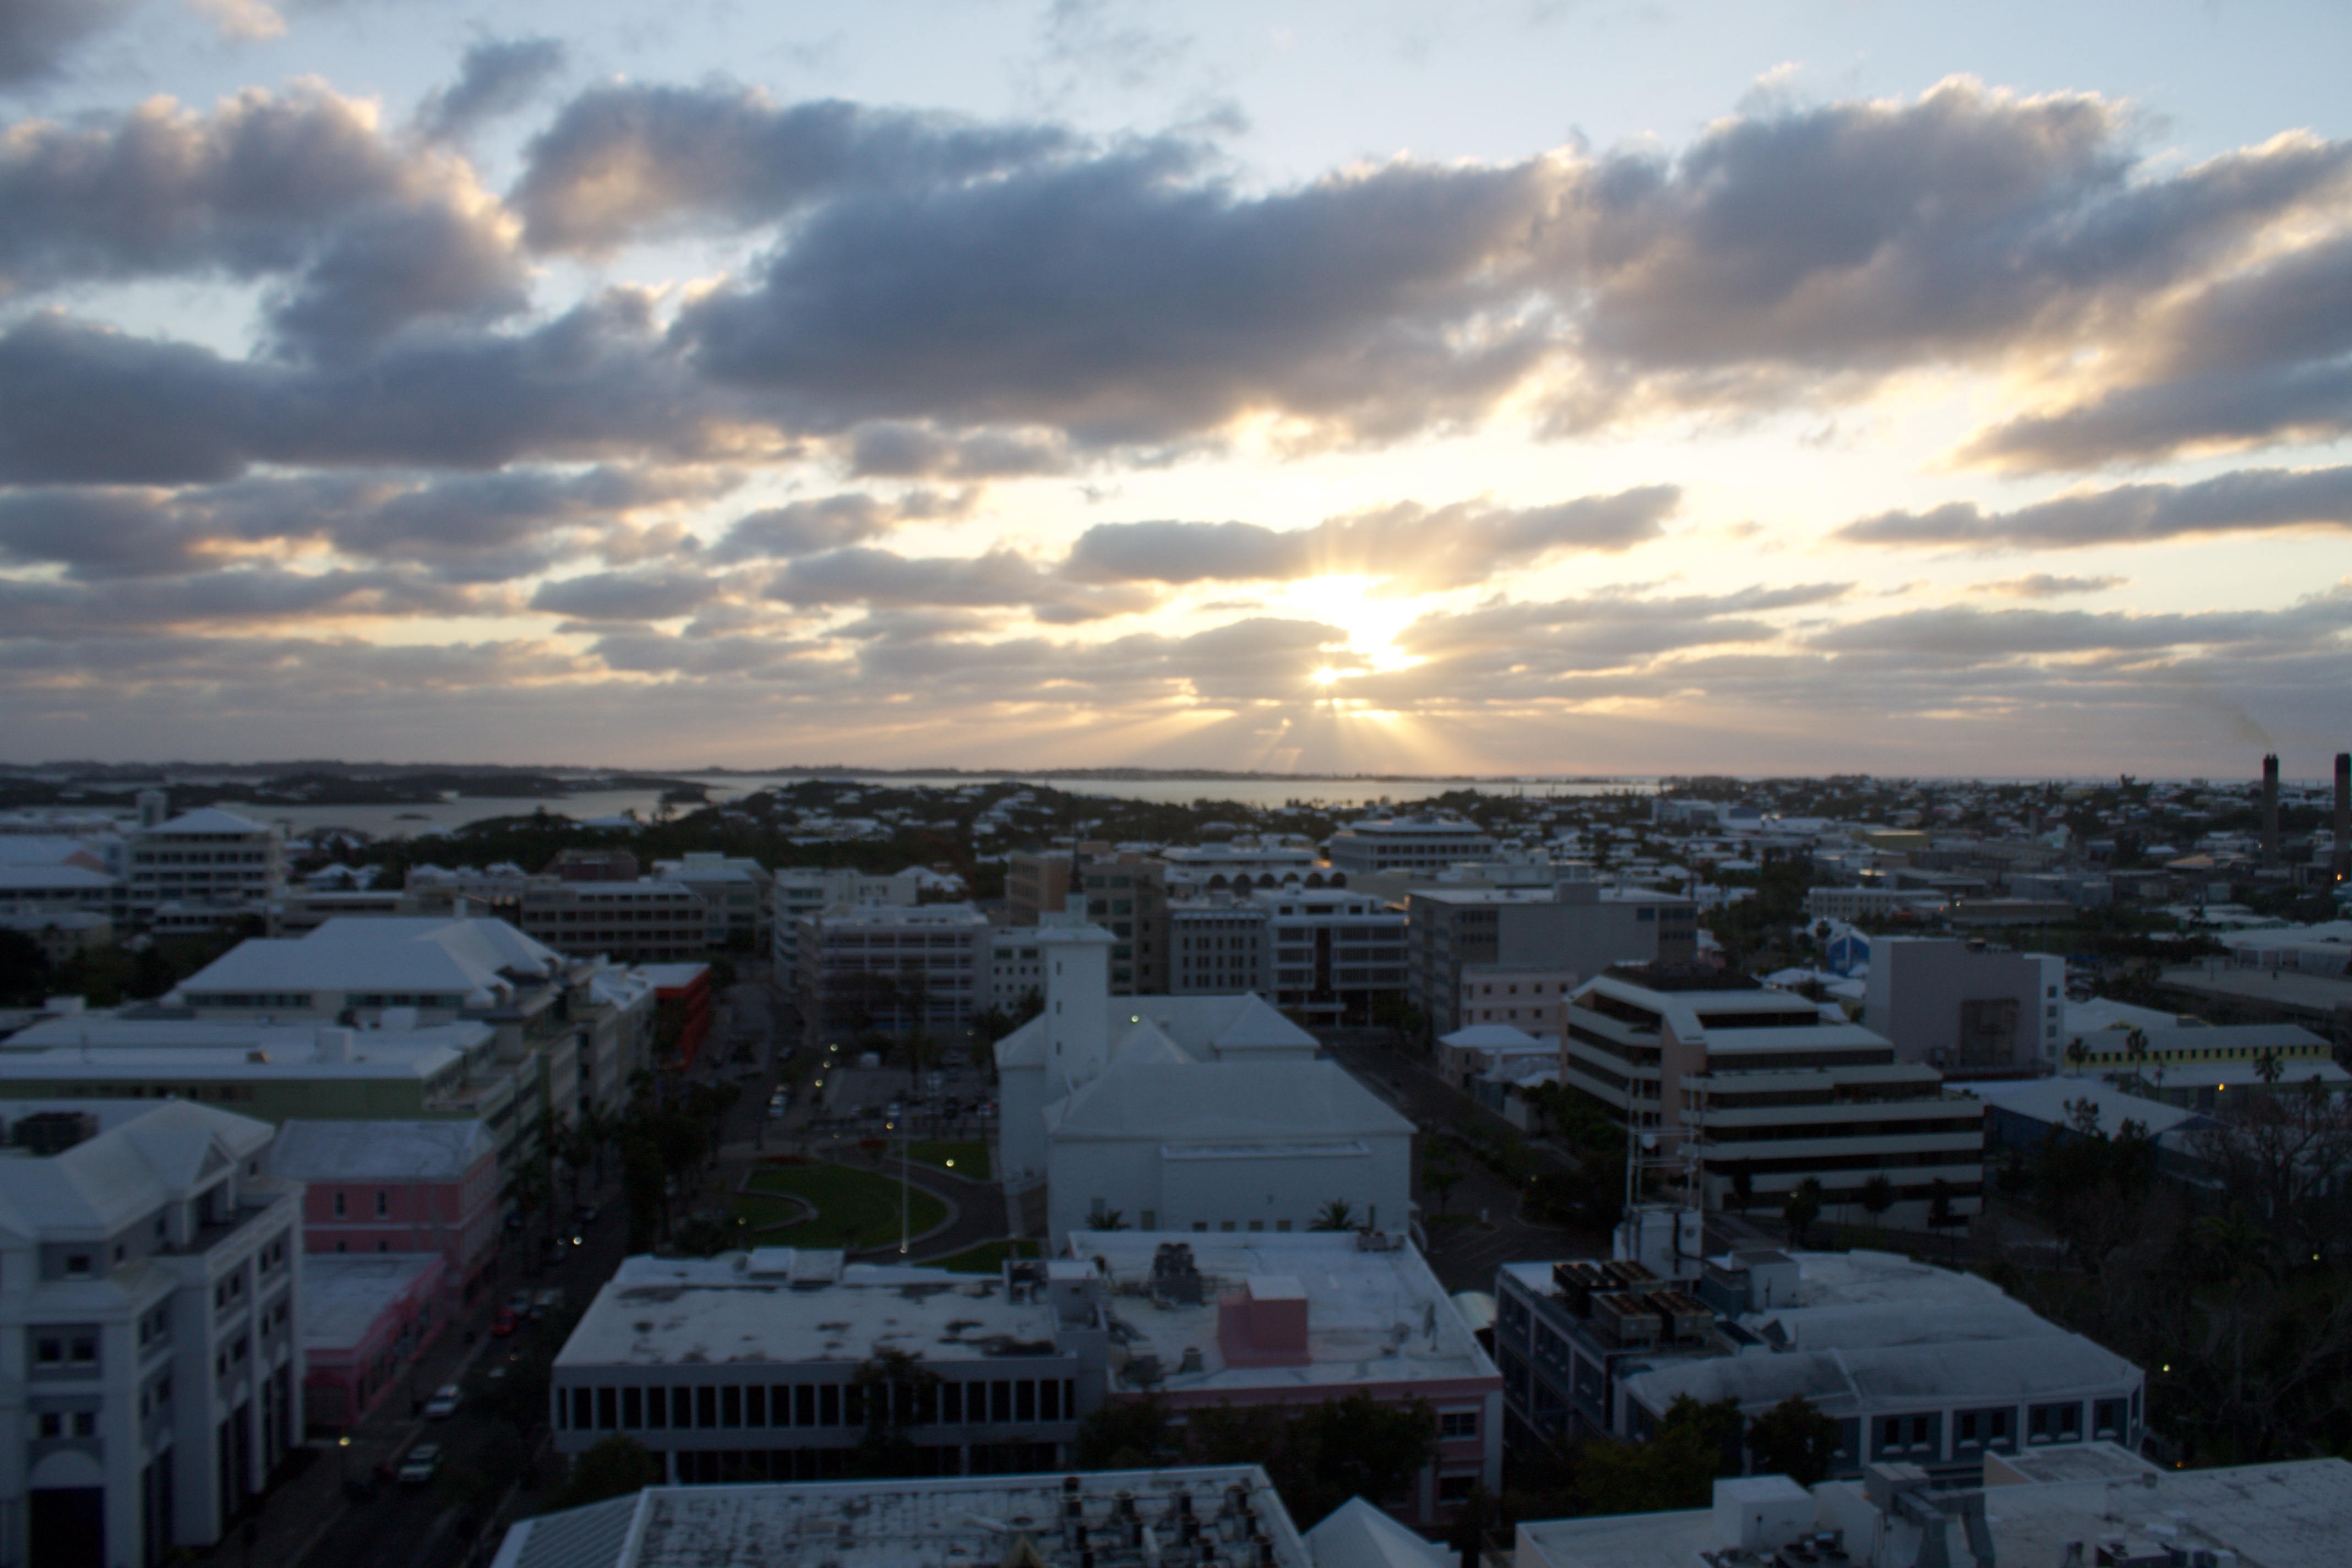
horizon, snow, cloud, sky, sunset, skyline, sunlight, morning, dawn, city, cityscape, dusk, evening, weather